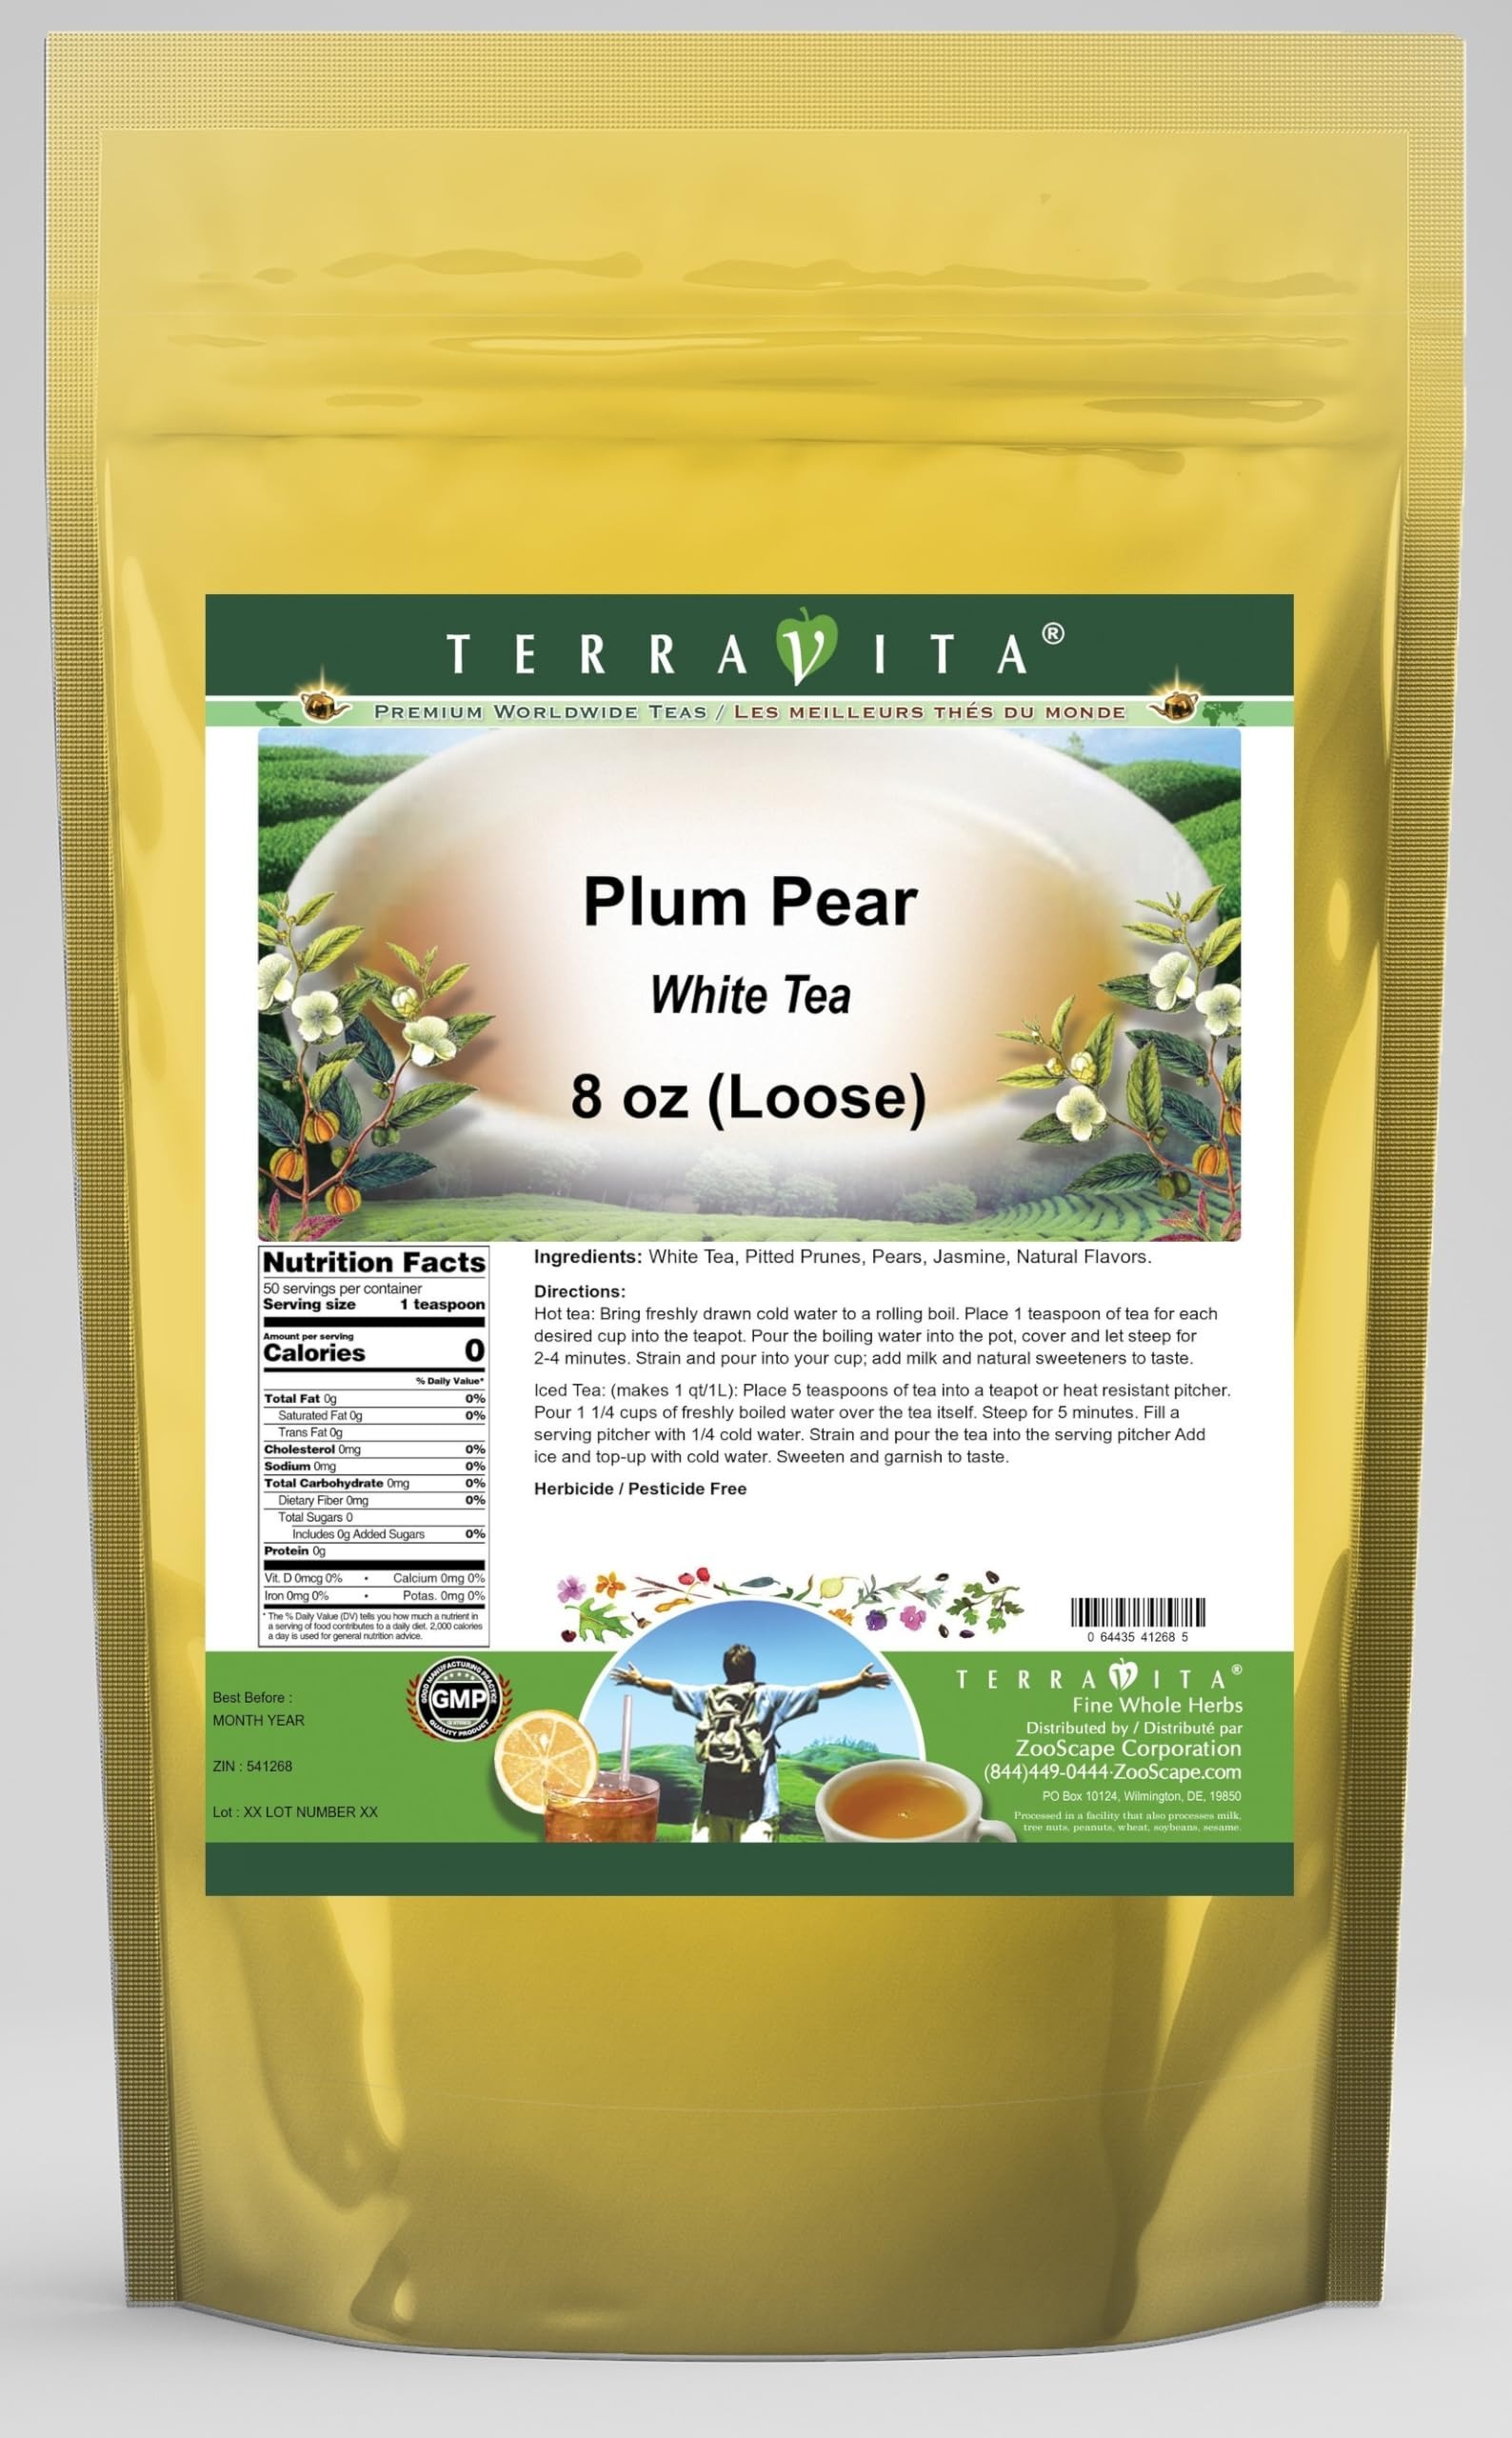
Item Name: Plum Pear White Tea (Loose) (8 oz, ZIN: 541268) - 2 Pack
Bullet Point 1: Our Plum Pear White Tea is a mouth-watering flavored White tea with Pitted Prunes, Pears and Jasmine that you can enjoy all year round! The aroma and Plum Pear flavor is a delight! - Ingredients: White tea, Pitted Prunes, Pears, Jasmine and Natural Plum Pear Flavor.
Bullet Point 2: No fillers.
Bullet Point 3: Manufacturer: TerraVita
Bullet Point 4: Size: 8 oz
Bullet Point 5: Loose Leaf White Tea - Packed in a convenient upright pouch!
Product Description: Our Plum Pear White Tea is a mouth-watering flavored White tea with Pitted Prunes, Pears and Jasmine that you can enjoy all year round! The aroma and Plum Pear flavor is a delight! - Ingredients: White tea, Pitted Prunes, Pears, Jasmine and Natural Plum Pear Flavor. - Hot tea brewing method: Bring freshly drawn cold water to a rolling boil. Place 1 teaspoon of tea for each desired cup into the teapot. Pour the boiling water into the pot, cover and let steep for 2-4 minutes. Strain and pour into your cup; add milk and natural sweeteners to taste. - Iced tea brewing method: (to make 1 liter/quart): Place 5 teaspoons of tea into a teapot or heat resistant pitcher. Pour 1 1/4 cups of freshly boiled water over the tea itself. Steep for 5 minutes. Fill a serving pitcher with 1/4 cold water. Strain and pour the tea into the serving pitcher Add ice and top-up with cold water. Sweeten and garnish to taste. - TerraVita is an exclusive line of premium-quality, natural source products that use only the finest, purest and most potent ingredients found around the world. TerraVita is hallmarked by the highest possible standards of purity, potency, stability and freshness. All of our products are prepared with the highest elements of quality control, from raw materials through the entire manufacturing process, up to and including the moment that the bottles or bags are sealed for freshness and shipped out to you. Our highest possible standards are certified by independent laboratories and backed by our personal guarantee. - TerraVita exists to meet and ensure your family's health and wellness without the harmful effects of chemicals and health products. We strive to make all of our products affordable and reliable and are constantly searching the market to maintain our affordability an
Value: 16.0
Unit: Ounce

Price: 97.46